Parc Monceau

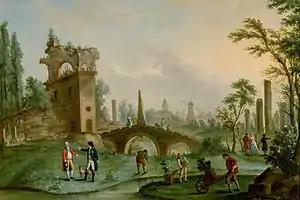
Carmontelle giving keys to Parc Monceau to the Duke of Chartres (painting by Carmontelle (1779)

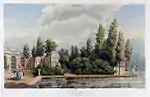
Turkish tents and lake in Parc Monceau painted by Carmontelle (1779)

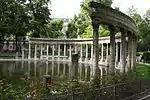
The classical colonnade in Parc Monceau (1778)

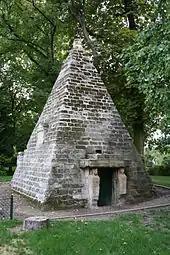
The Egyptian Pyramid (1778) in Parc Monceau

The park was established by Phillippe d'Orléans, Duke of Chartres, a cousin of King Louis XVI, fabulously wealthy, and active in court politics and society. In 1769 he had begun purchasing the land where the park is located. In 1778, he decided to create a public park, and employed the writer and painter Louis Carrogis Carmontelle to design the gardens.